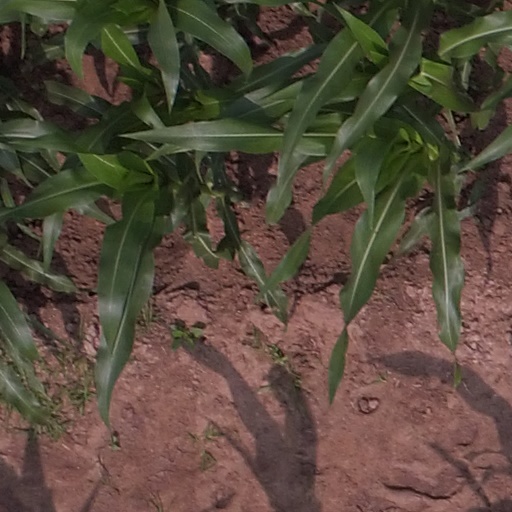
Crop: maize; corn